Lazar Tufegdžić

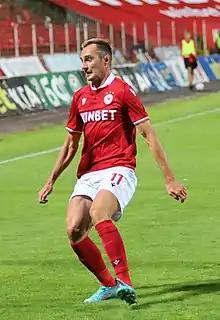
Tufegdžić with CSKA Sofia in 2022

Lazar Tufegdžić (born 22 February 1997) is a Serbian professional footballer who plays as a midfielder for Serbian SuperLiga club Čukarički.